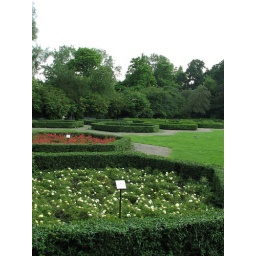
Hexagon flower beds - they could tile an arbitrary Euclidean surface in two dimensions!